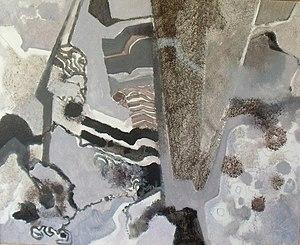
Paroi calcaire, acrylique et sable sur toile
Pierre Cayol, né le 14 août 1939 à Salon-de-Provence est un artiste peintre, décorateur de théâtre, graveur aquafortiste, lithographe, et illustrateur Français.